Spanish crisis of 1917

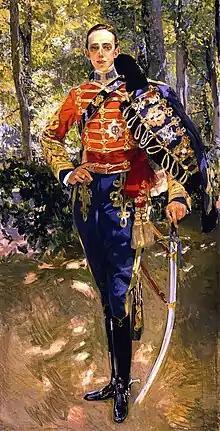
"Alfonso XIII in a Hussar Captain's Uniform", by Joaquín Sorolla. Although this portrait was painted in 1907, ten years before the crisis, it demonstrates the young Bourbon's attempt to identify himself with the army. Alfonso XIII was the posthumous son of Alfonso XII, the Peacemaker, who was crowned by military proclamation after the Sexenio Democrático. Alfonso XIII was crowned when he reached adulthood in 1902 and married in 1906. He survived an assassination attempt after the wedding, when anarchist Mateo Morral threw a bomb at the wedding procession on Calle Mayor in Madrid.

The three challenges to the government from the military, Catalan, and the proletariat sparked fears of a revolution, as had occurred in Russia. However, the army rapidly carried out the government's orders and suppressed the strike within three days, with exception to some areas such as Asturia's mining basins, where the conflict lasted nearly a month. Col. Márquez himself stood out in the repression of the revolt in Sabadell. The intervention of the army, in addition to its violence against the strikers, resorted to extreme measures with little respect to institutional norms, such as the violation of the parliamentary immunity of a republican deputy detained by the Captain General of Cataluña.